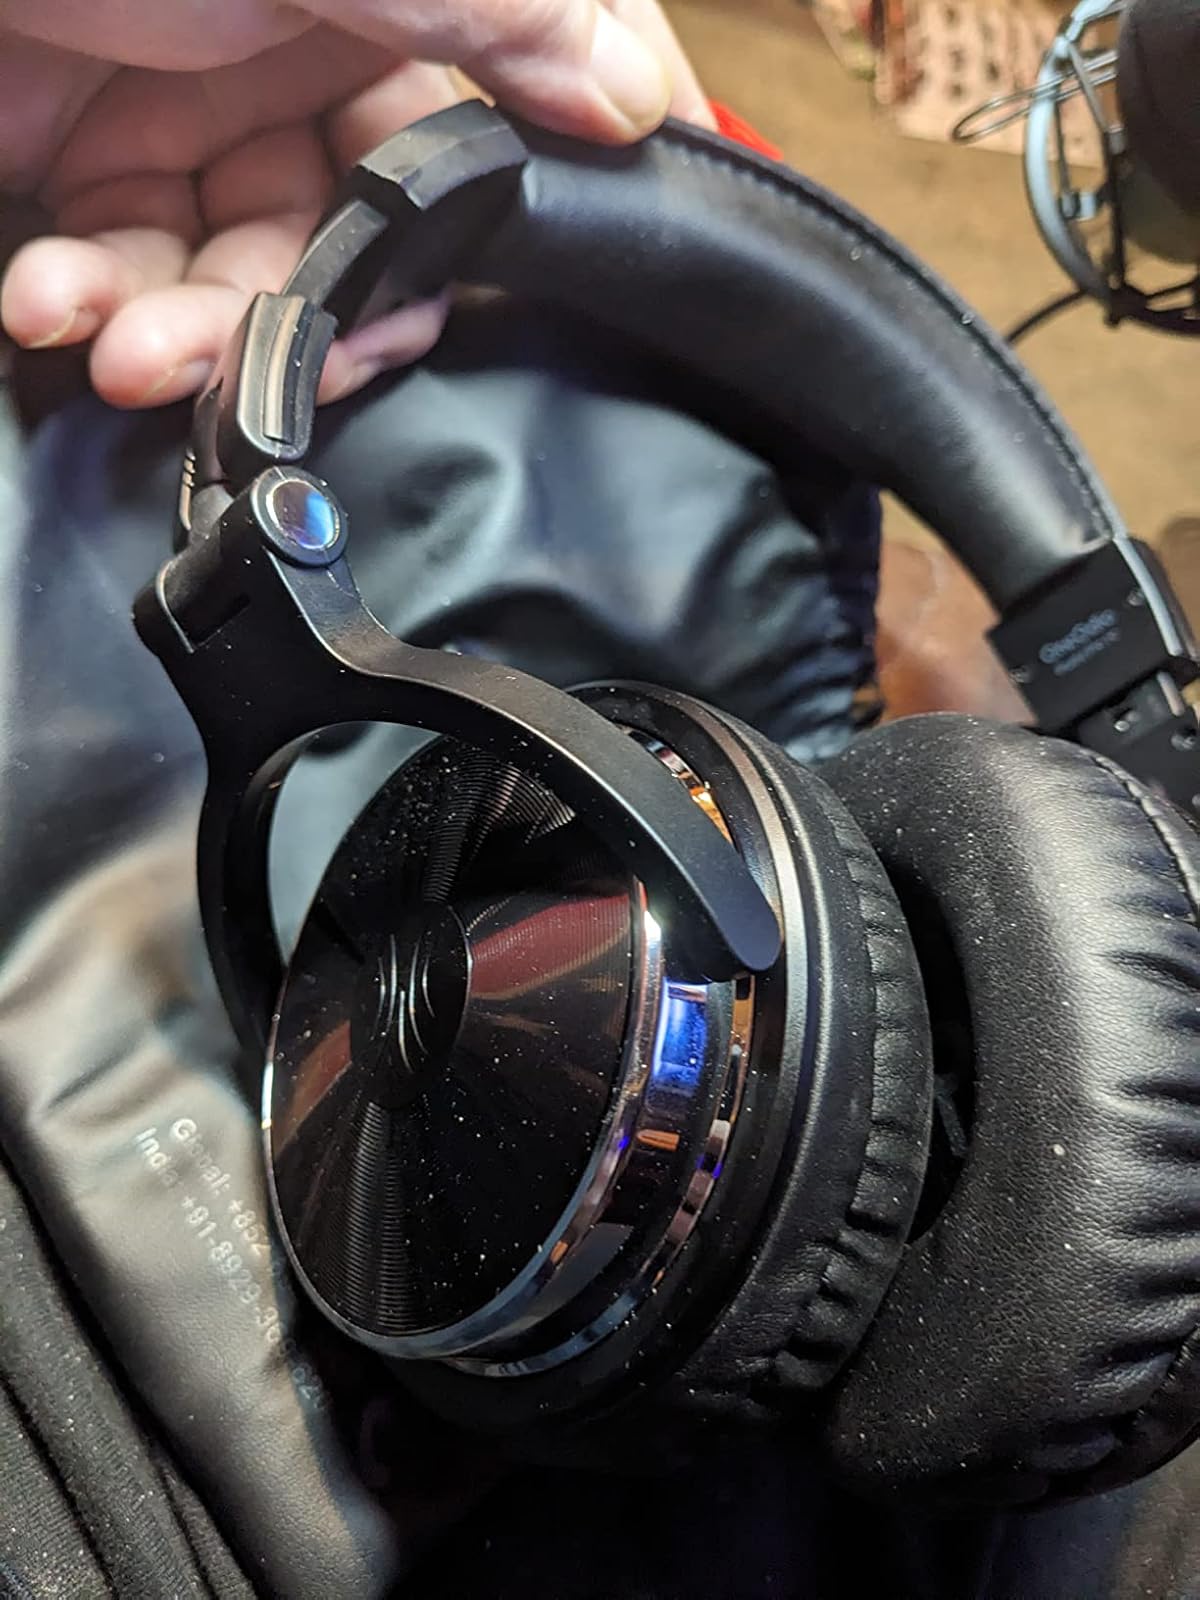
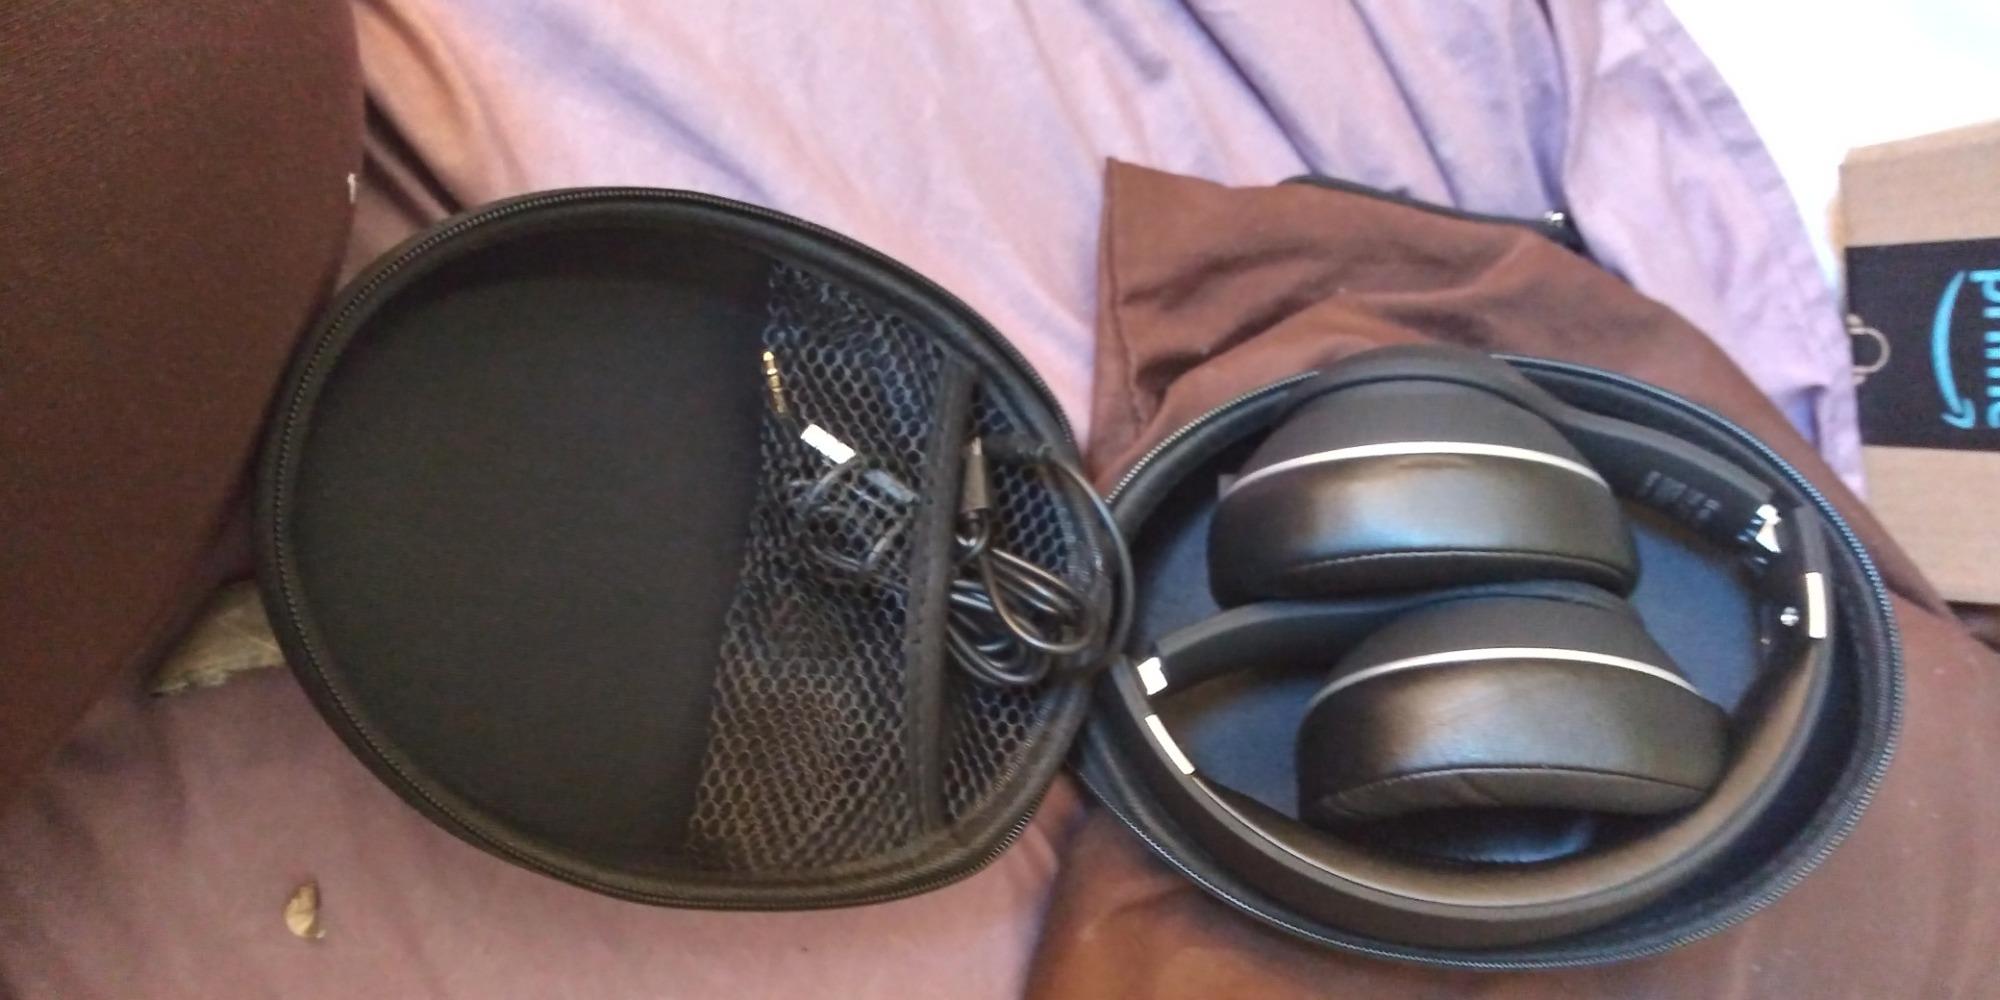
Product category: headphones
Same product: no